2012 ATP World Tour Finals

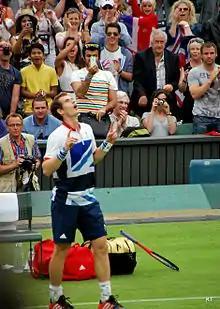
Andy Murray won the Olympic gold medal and his first slam at the US Open

On 5 September, following his 2012 US Open triumph, Andy Murray was the fourth to qualify.